Ferdinand von Saar

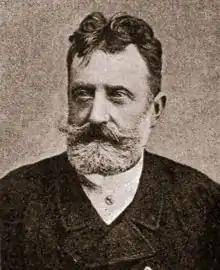
Ferdinand von Saar

Ferdinand Ludwig Adam von Saar (30 September 1833 in Vienna, Austria – 24 July 1906 in Döbling) was an Austrian novelist, playwright and poet.